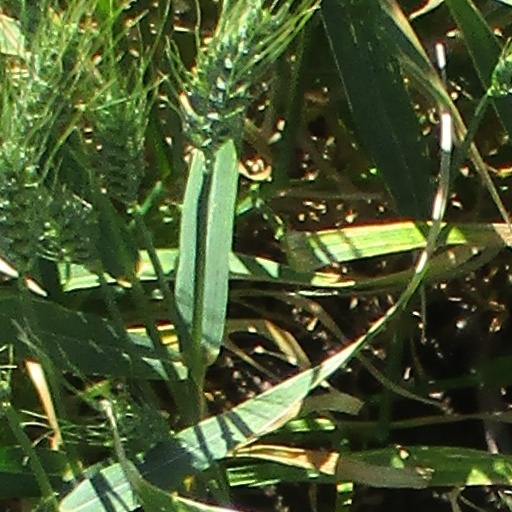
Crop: wheat